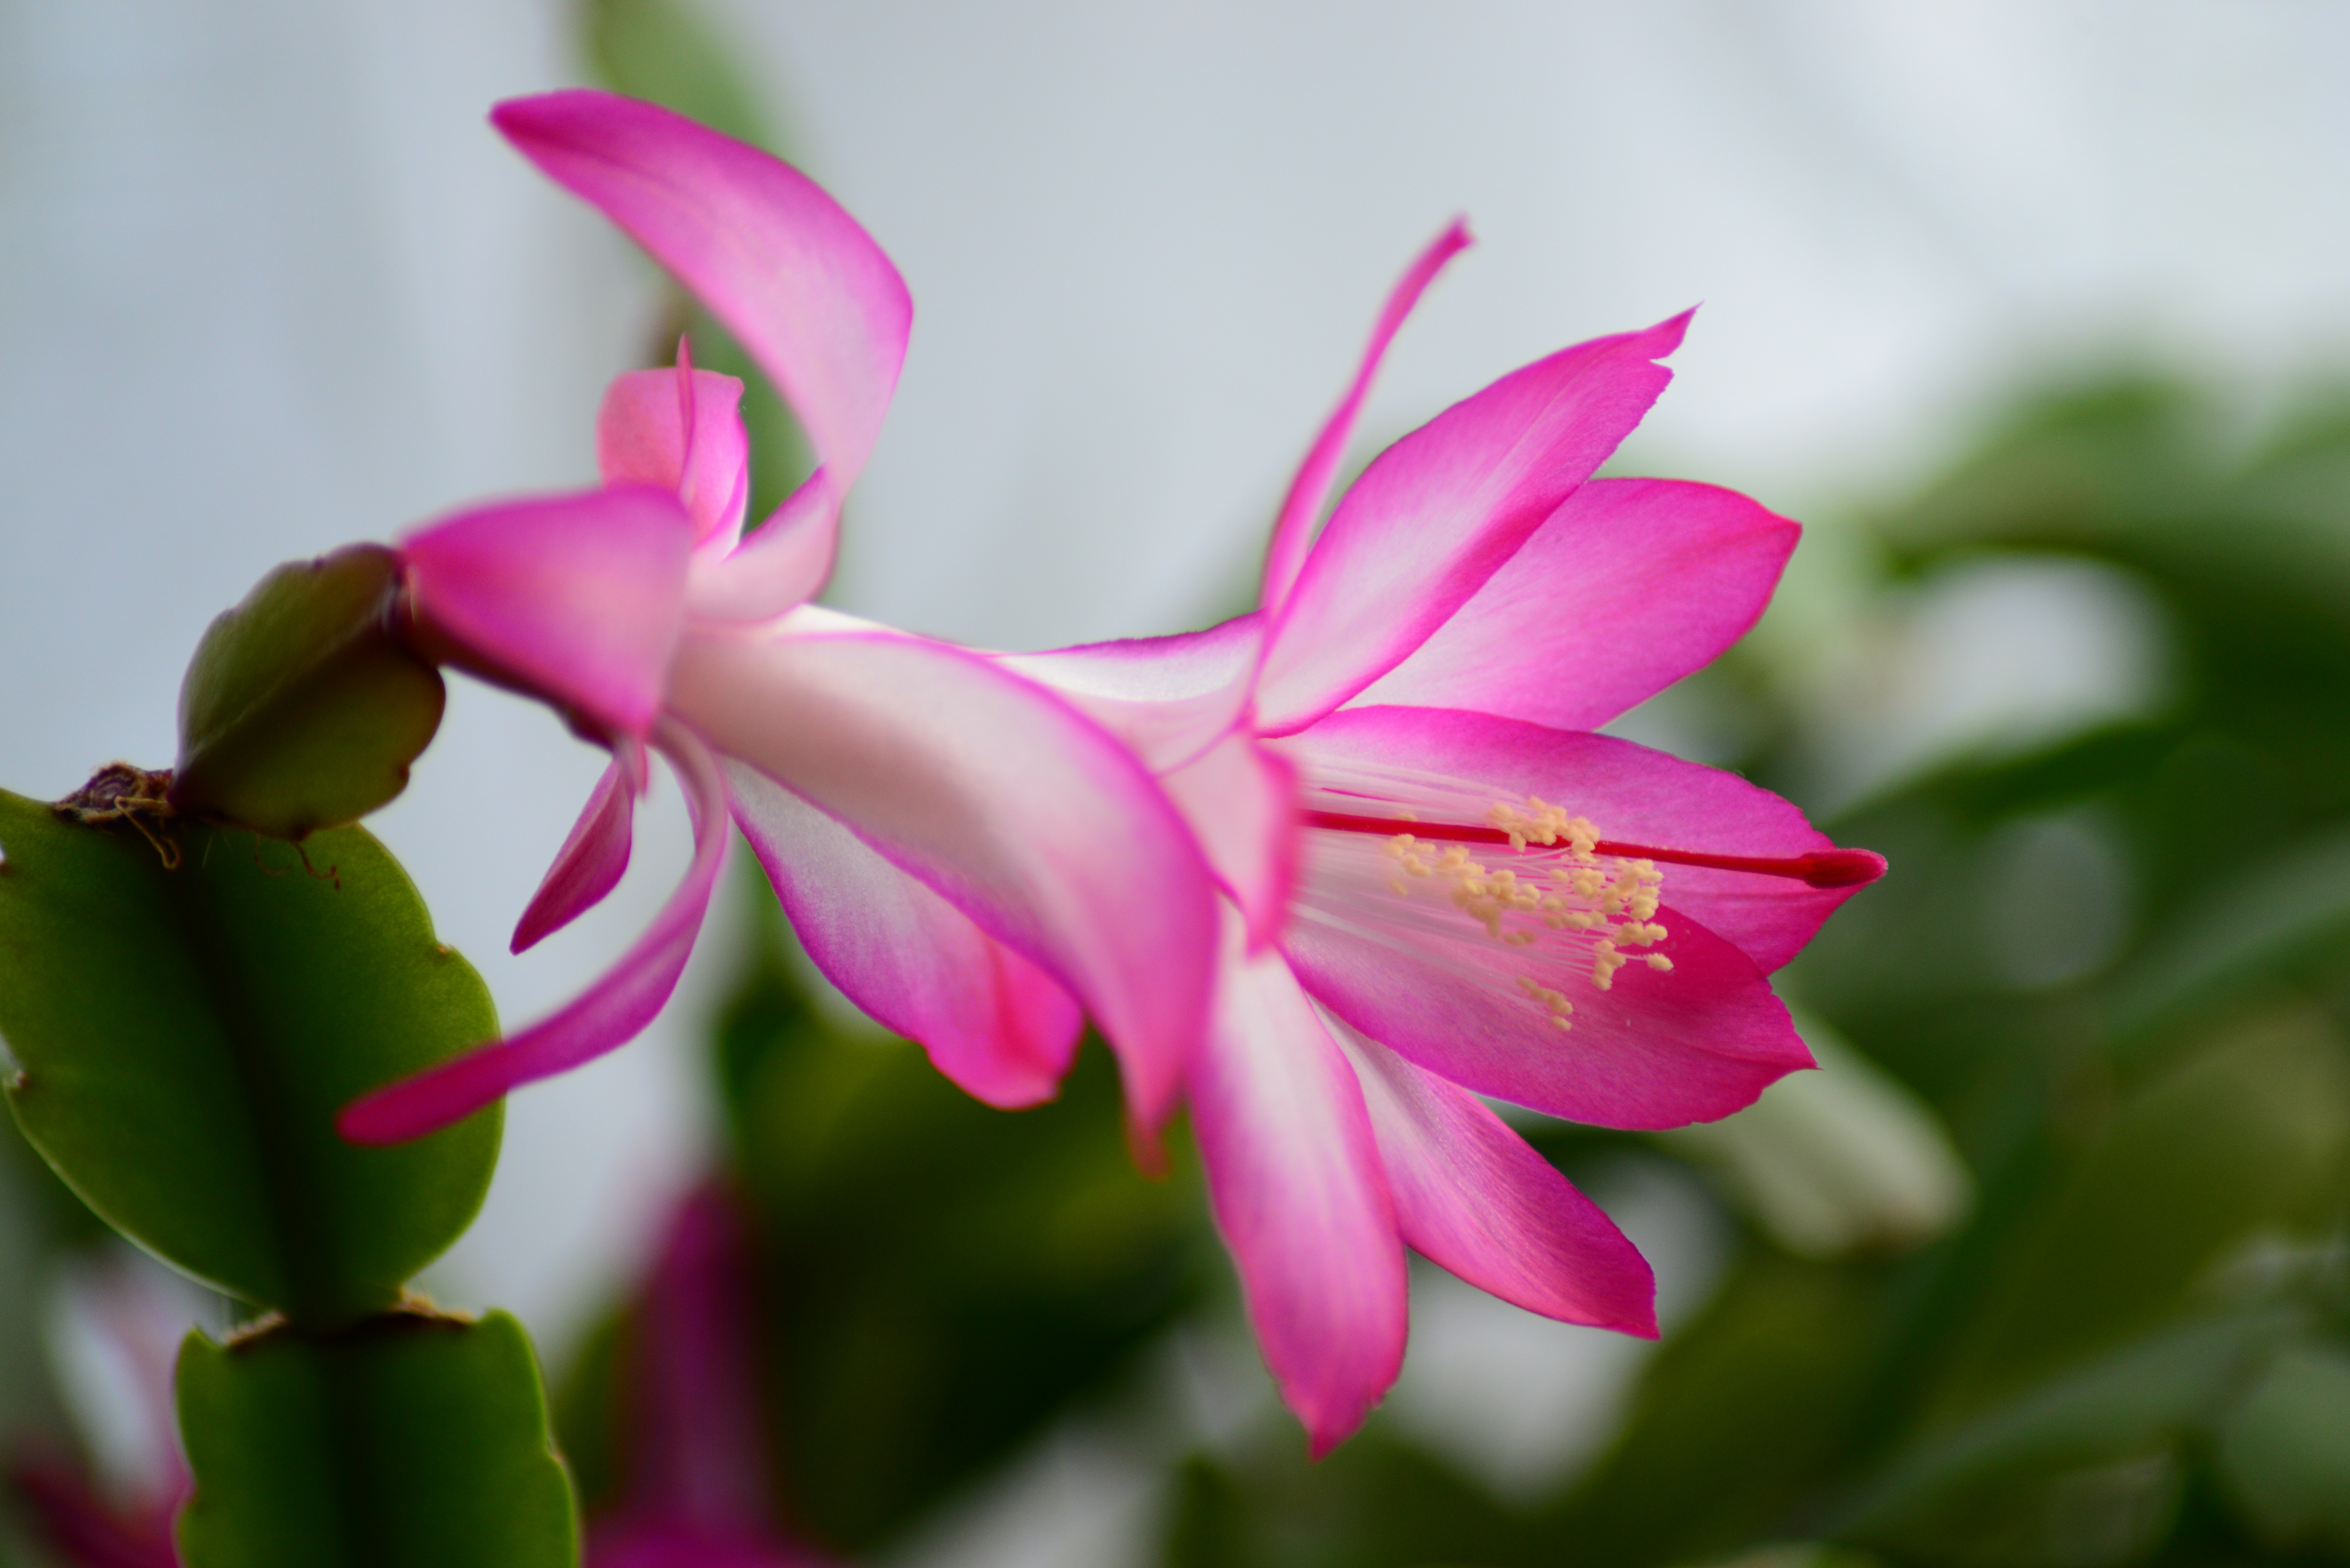
blossom, cactus, plant, photography, leaf, flower, petal, pollen, botany, pink, flora, wildflower, close up, petals, house plant, stamens, macro photography, schlumbergera, flowering plant, christmas cactus, easter cactus, plant stem, land plant, house cactus, drought flower